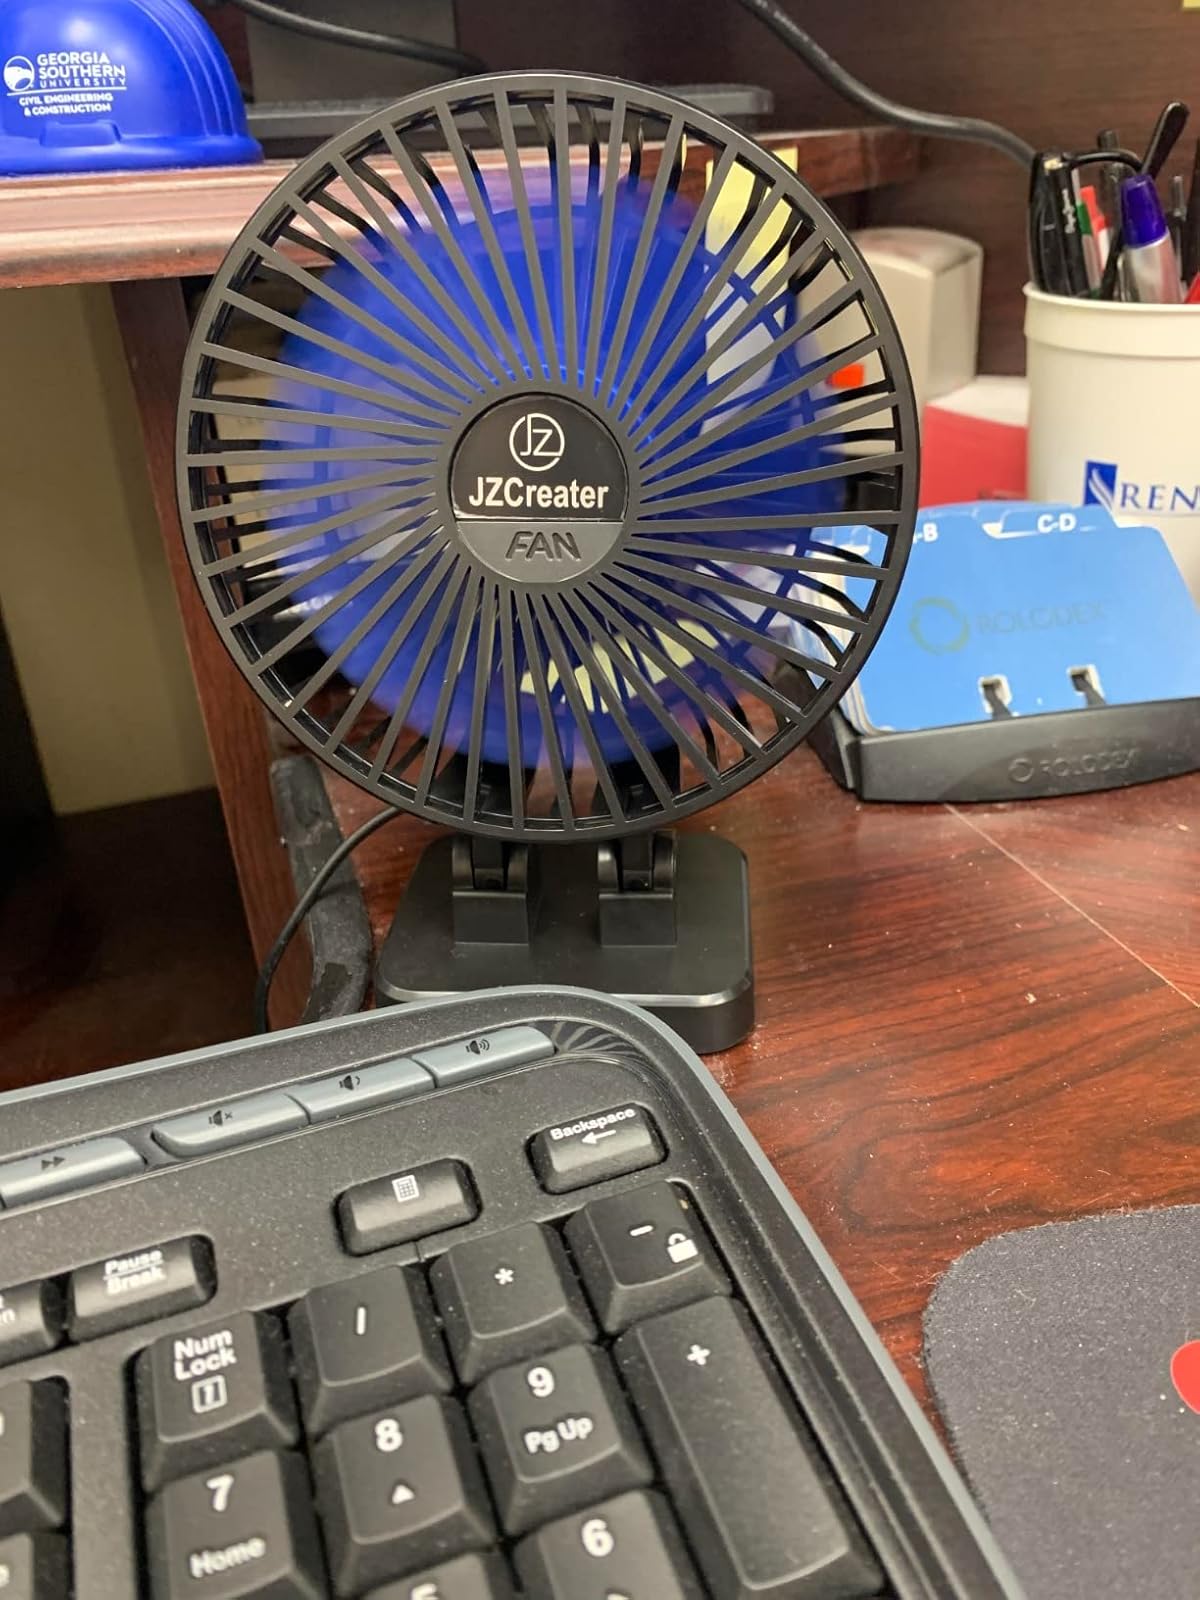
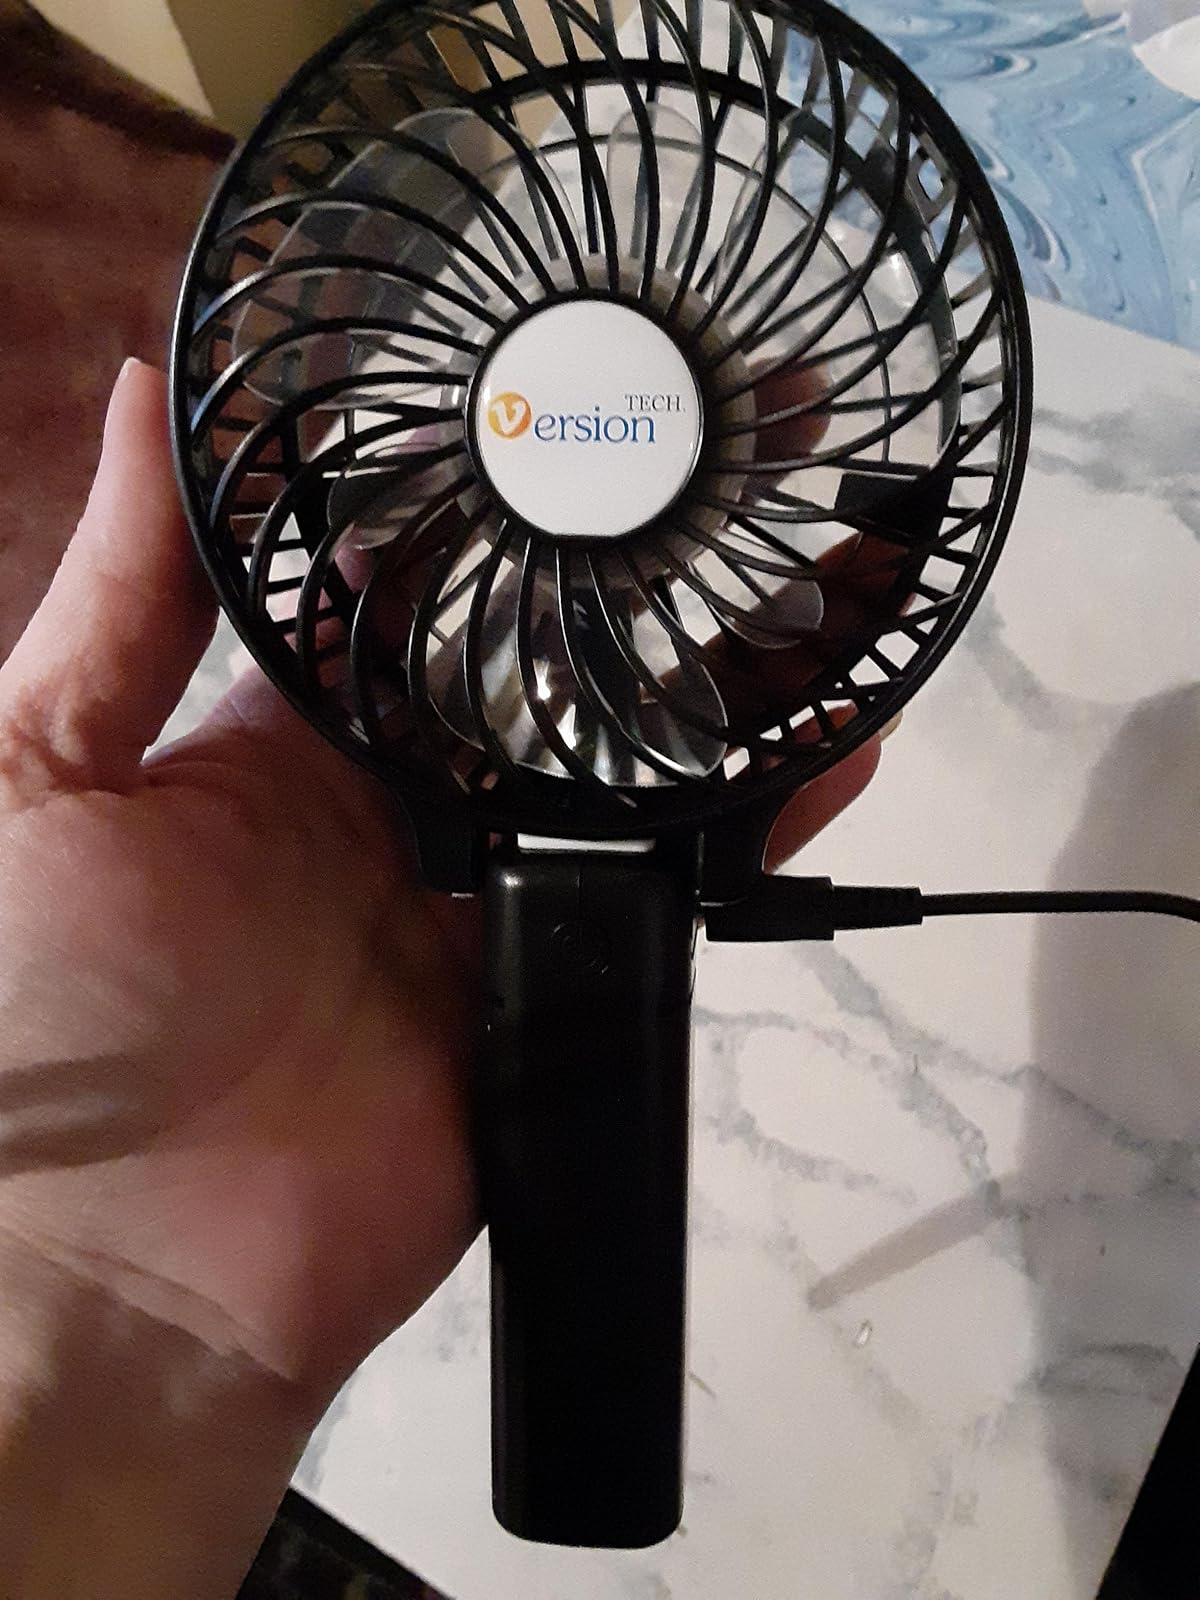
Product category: fan
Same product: no